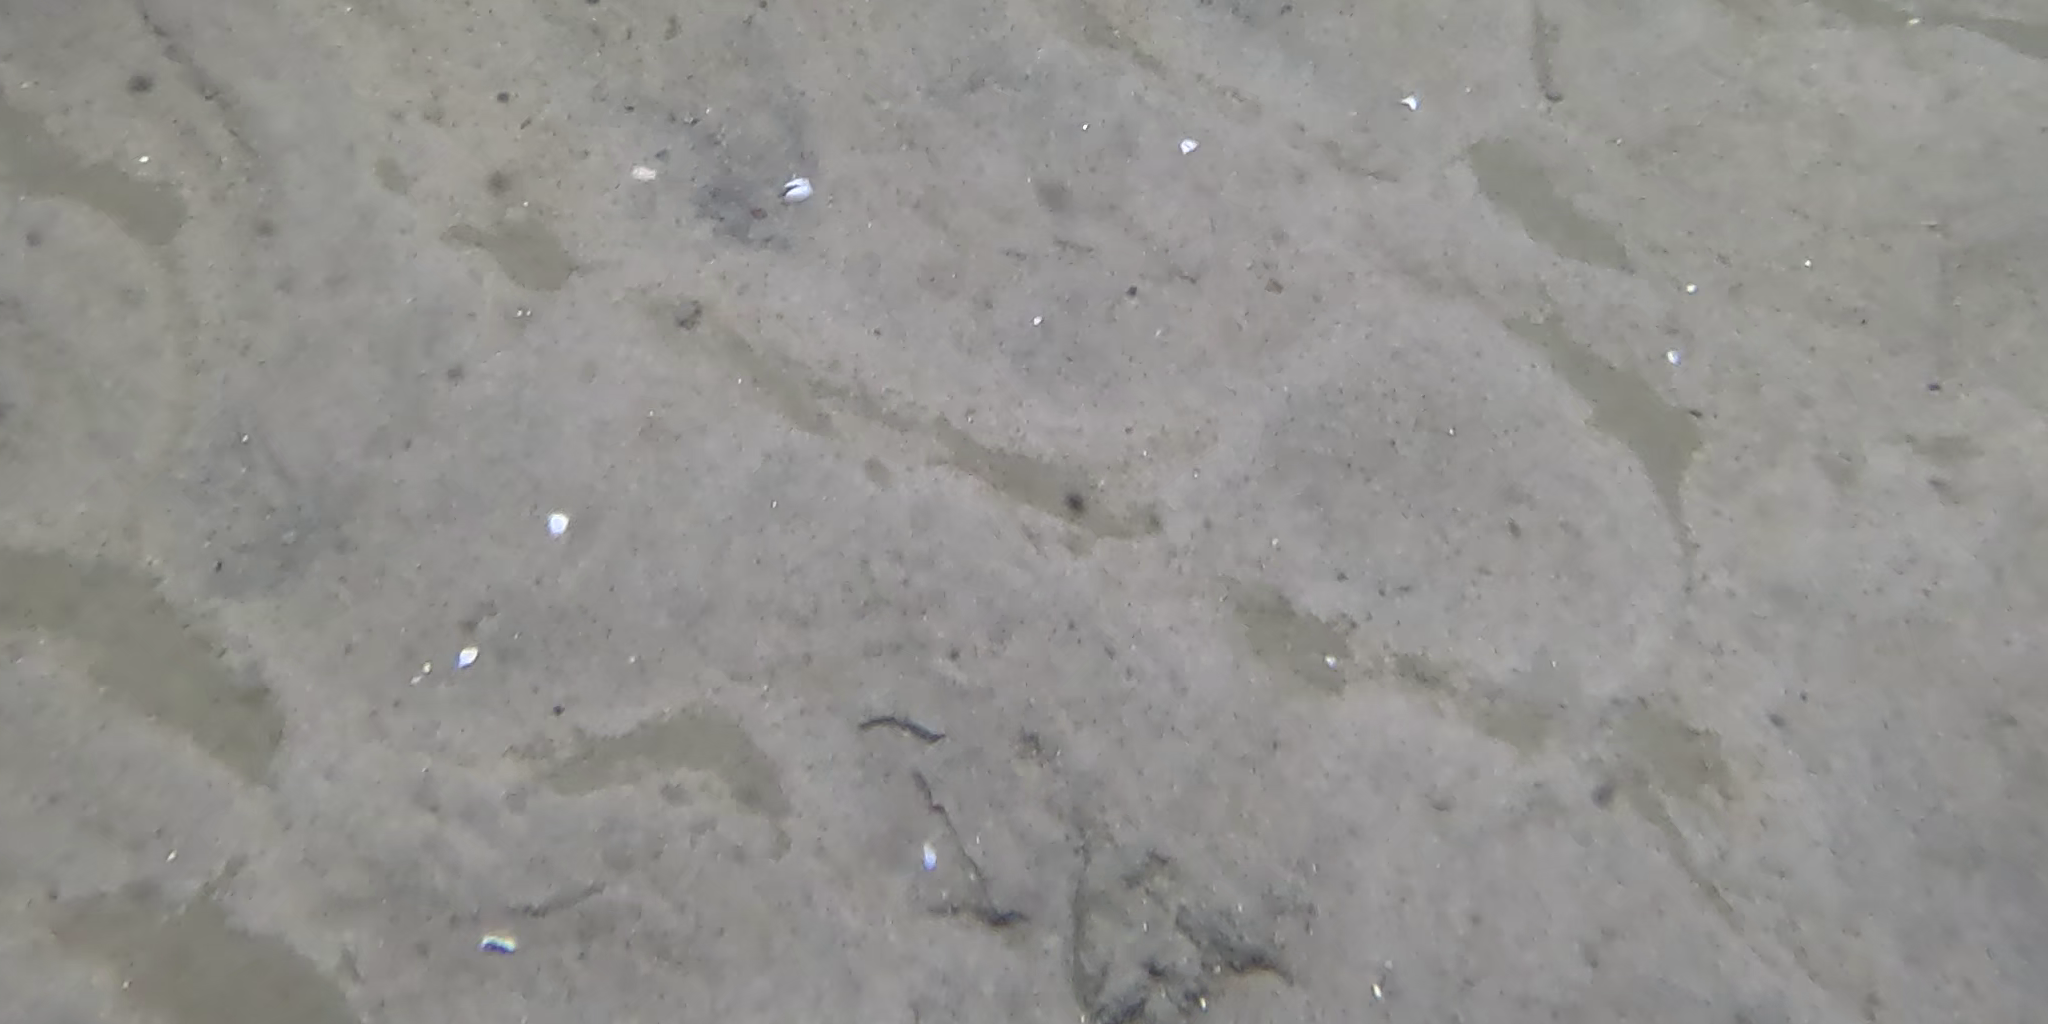
Seabed habitat: sand